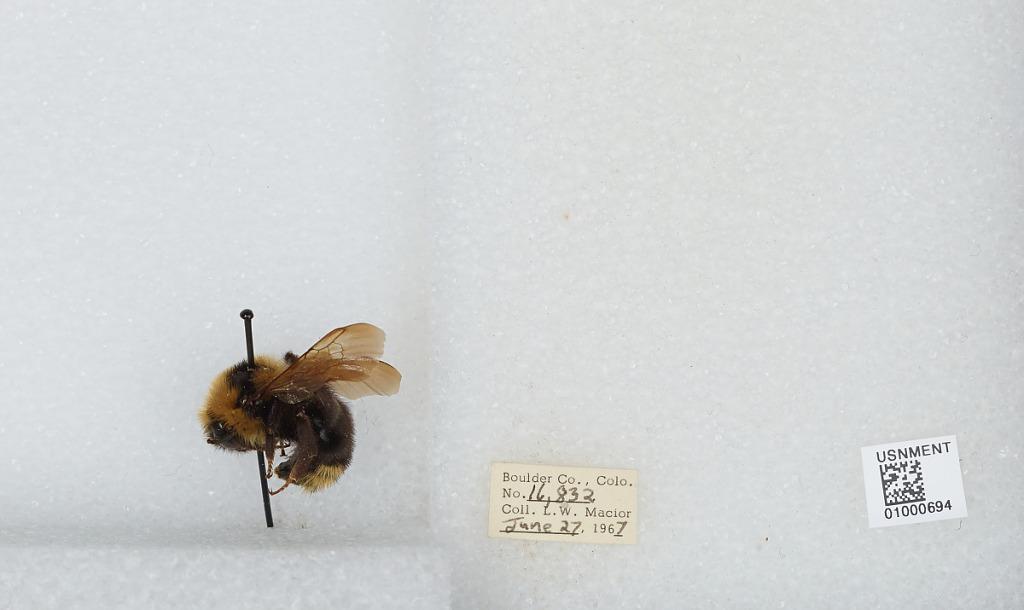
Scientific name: Bombus (Psithyrus) insularis (Smith)
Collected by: L. Macior
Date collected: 1967-6-27
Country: United States
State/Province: Colorado
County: Boulder
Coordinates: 40.015, -105.27